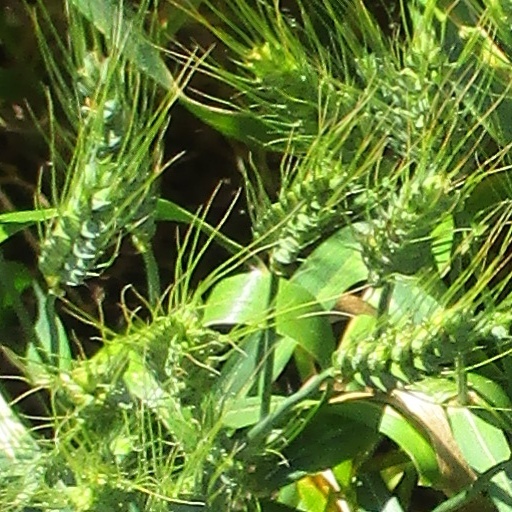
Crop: wheat